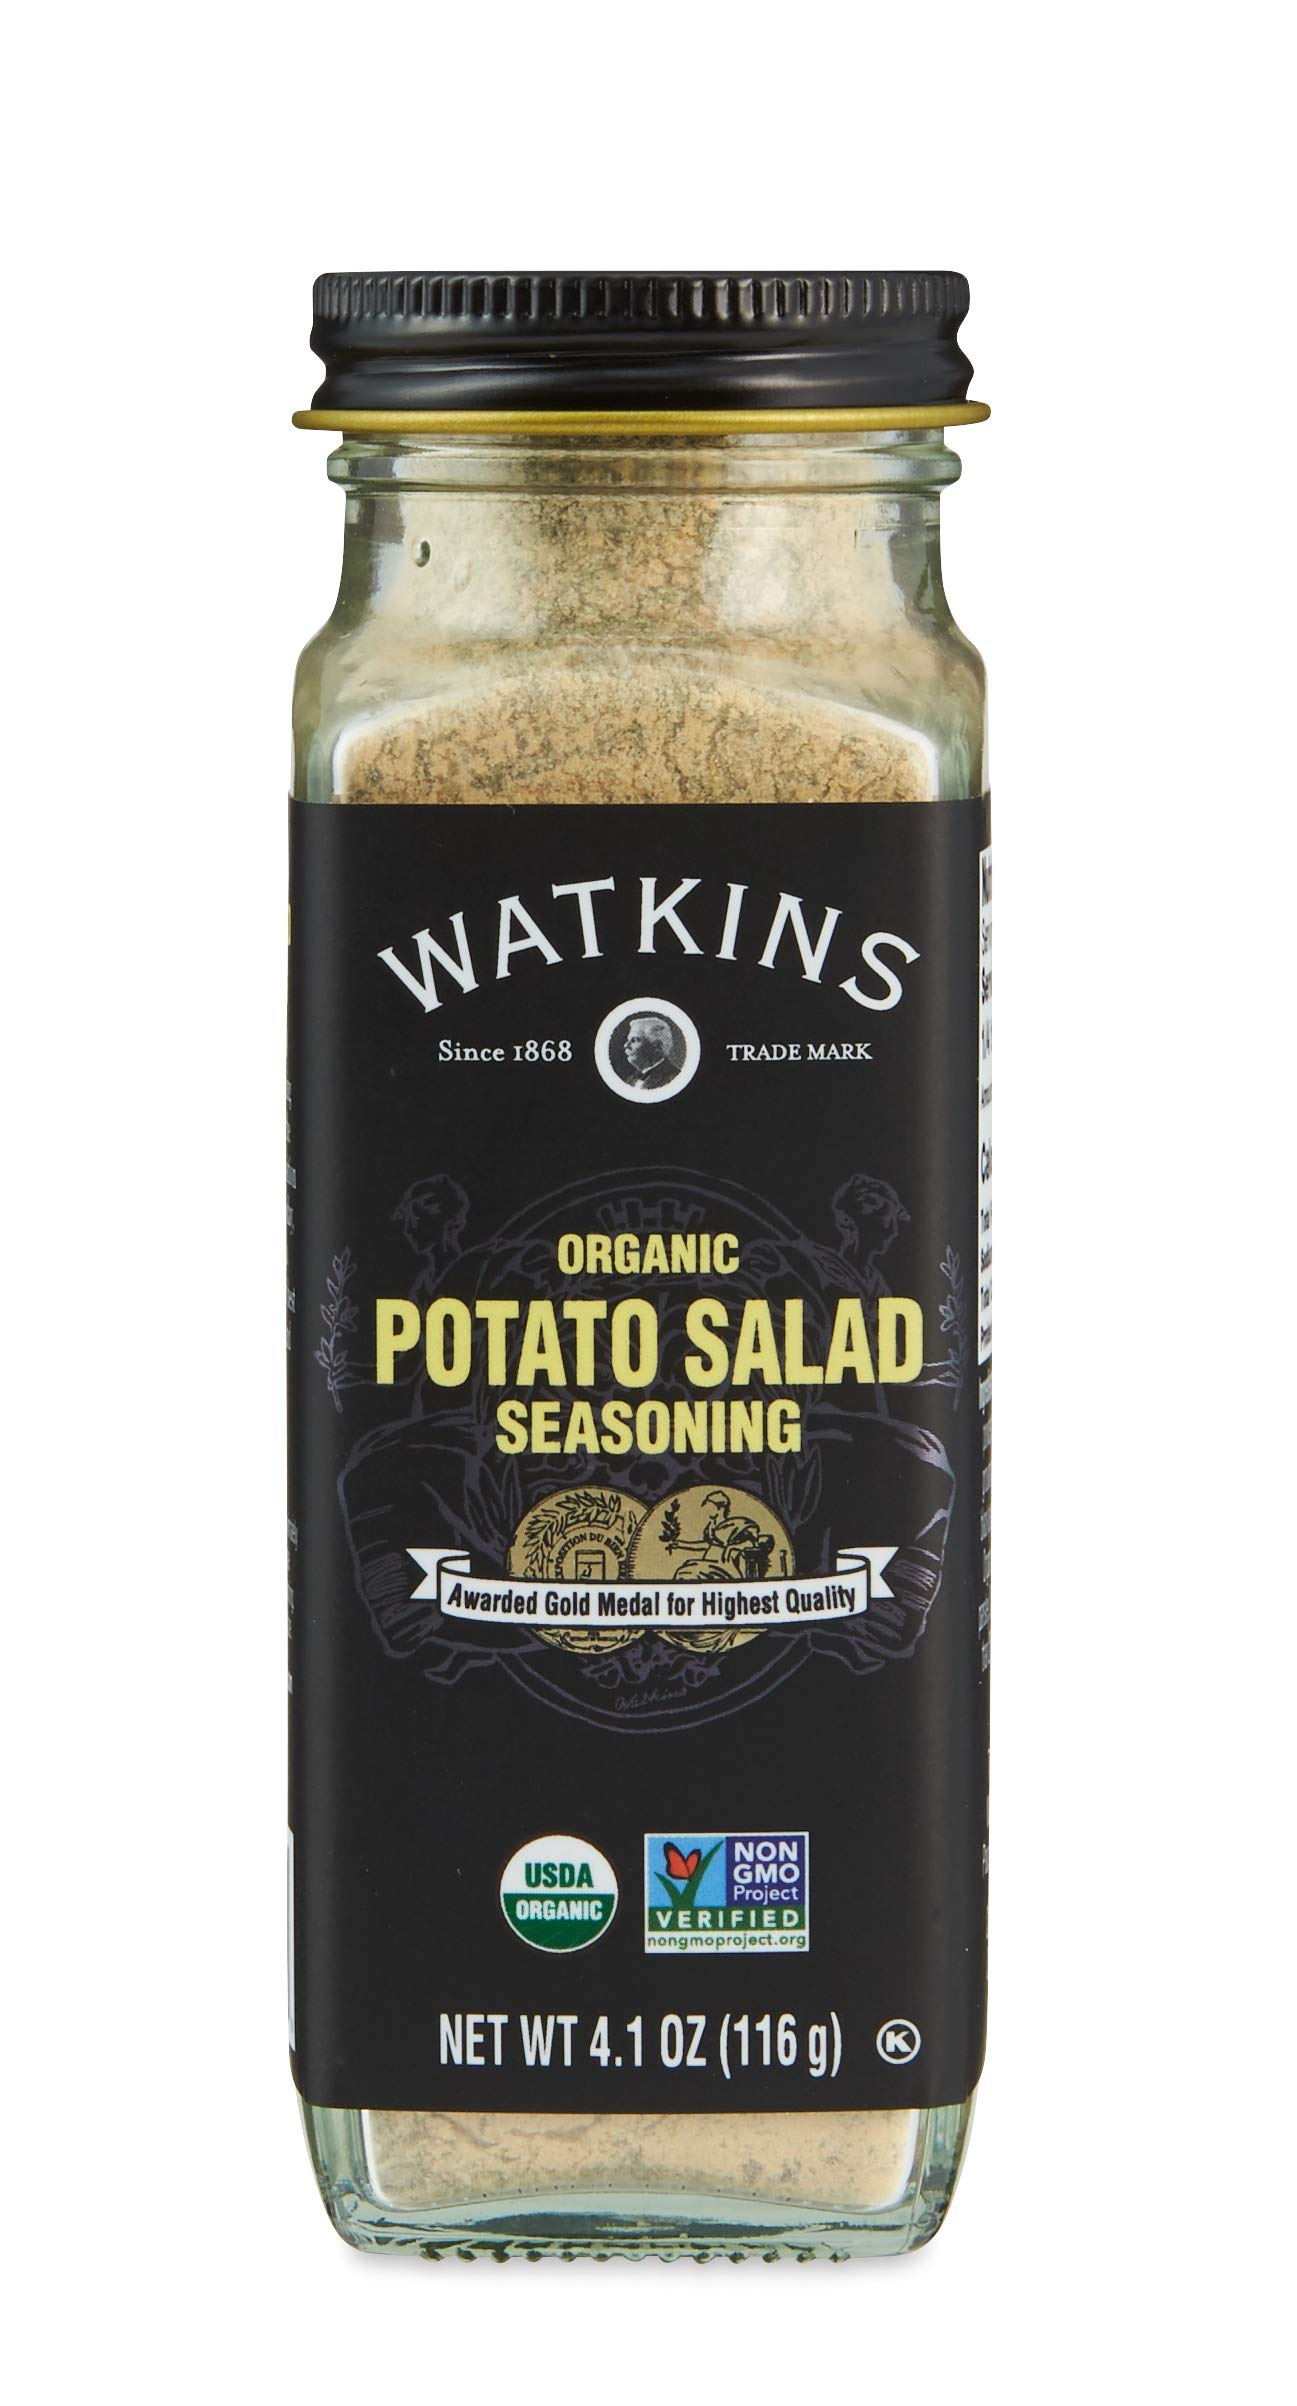
Item Name: Watkins Gourmet Organic Spice Jar, Potato Salad Seasoning, Non-GMO, Kosher, 4.1 oz. Bottle, 1-Pack
Value: 4.1
Unit: Fl Oz

Price: 7.76